Aahat – Ek Ajib Kahani

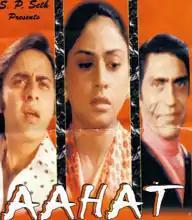
poster of Aahat

Aahat – Ek Ajib Kahani, shortly called Aahat, is a 2010 India film directed by Kishore Rege and produced by Vishal. Although shot in 1971 and was ready to release in 1974, it was released on 26 February 2010. According to Salim Jafer, the distributor of the film in India, he refused to state exactly why it was never released but asserted that "at first there were all sorts of problems and then the producer of the movie, Franklin Fernandes died."